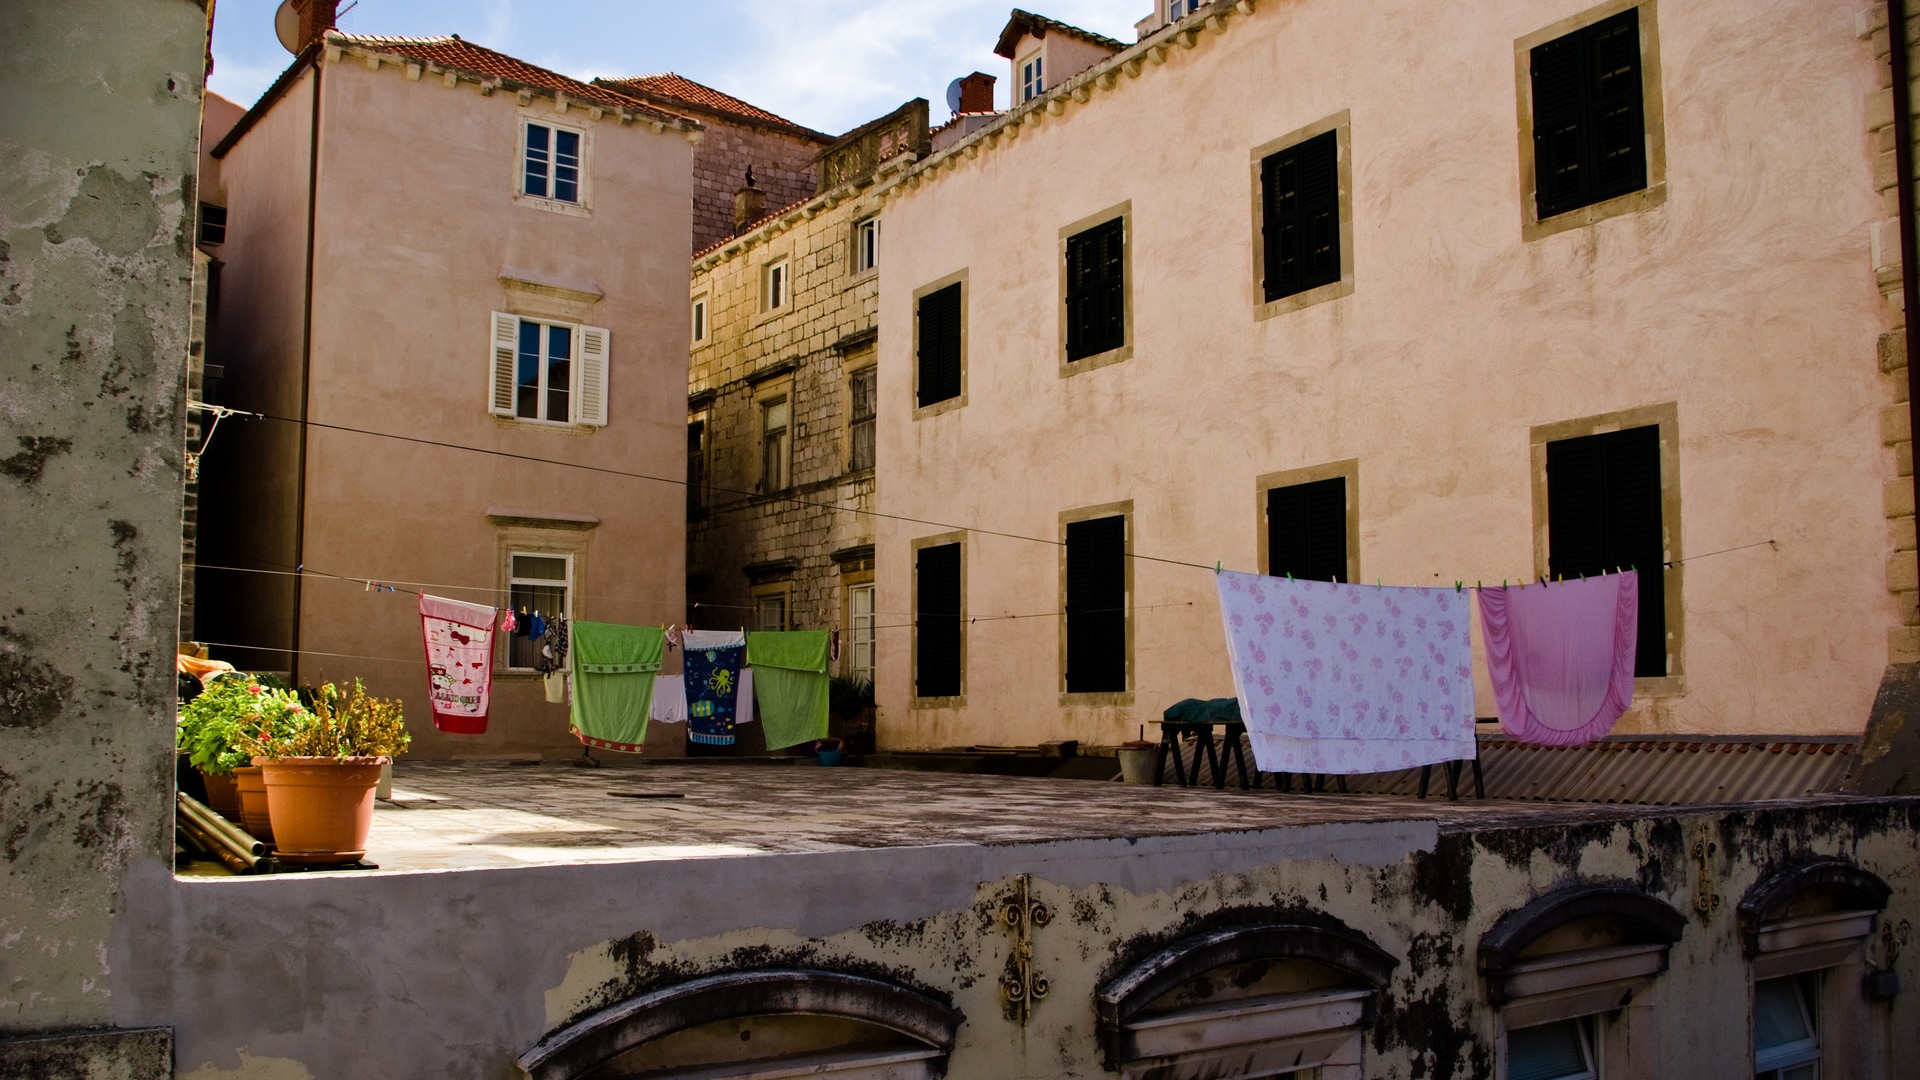
architecture, road, street, house, town, building, old, alley, home, wall, village, europe, color, facade, property, mushroom, historic, tourism, apartment, laundry, flowers, old town, croatia, shutters, windows, dubrovnik, culture, style, unesco, estate, traditional, dalmatia, neighbourhood, urban area